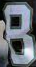
Number: 8